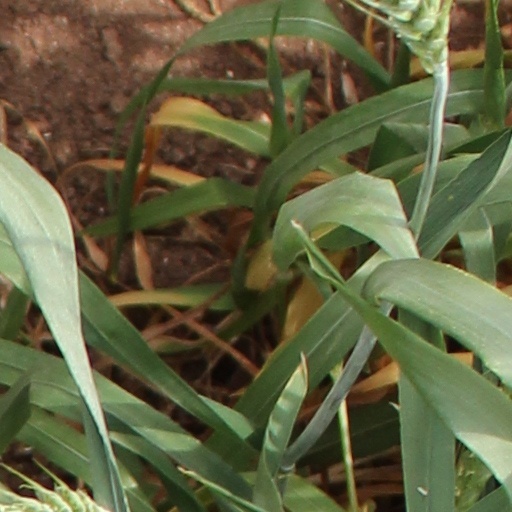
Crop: wheat